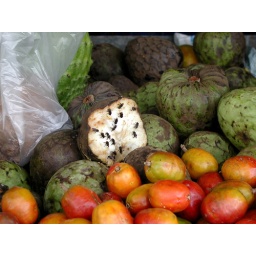
flies on fruit in Costa Rica market